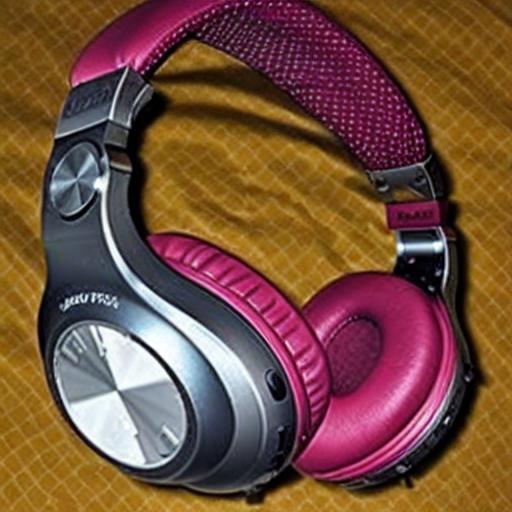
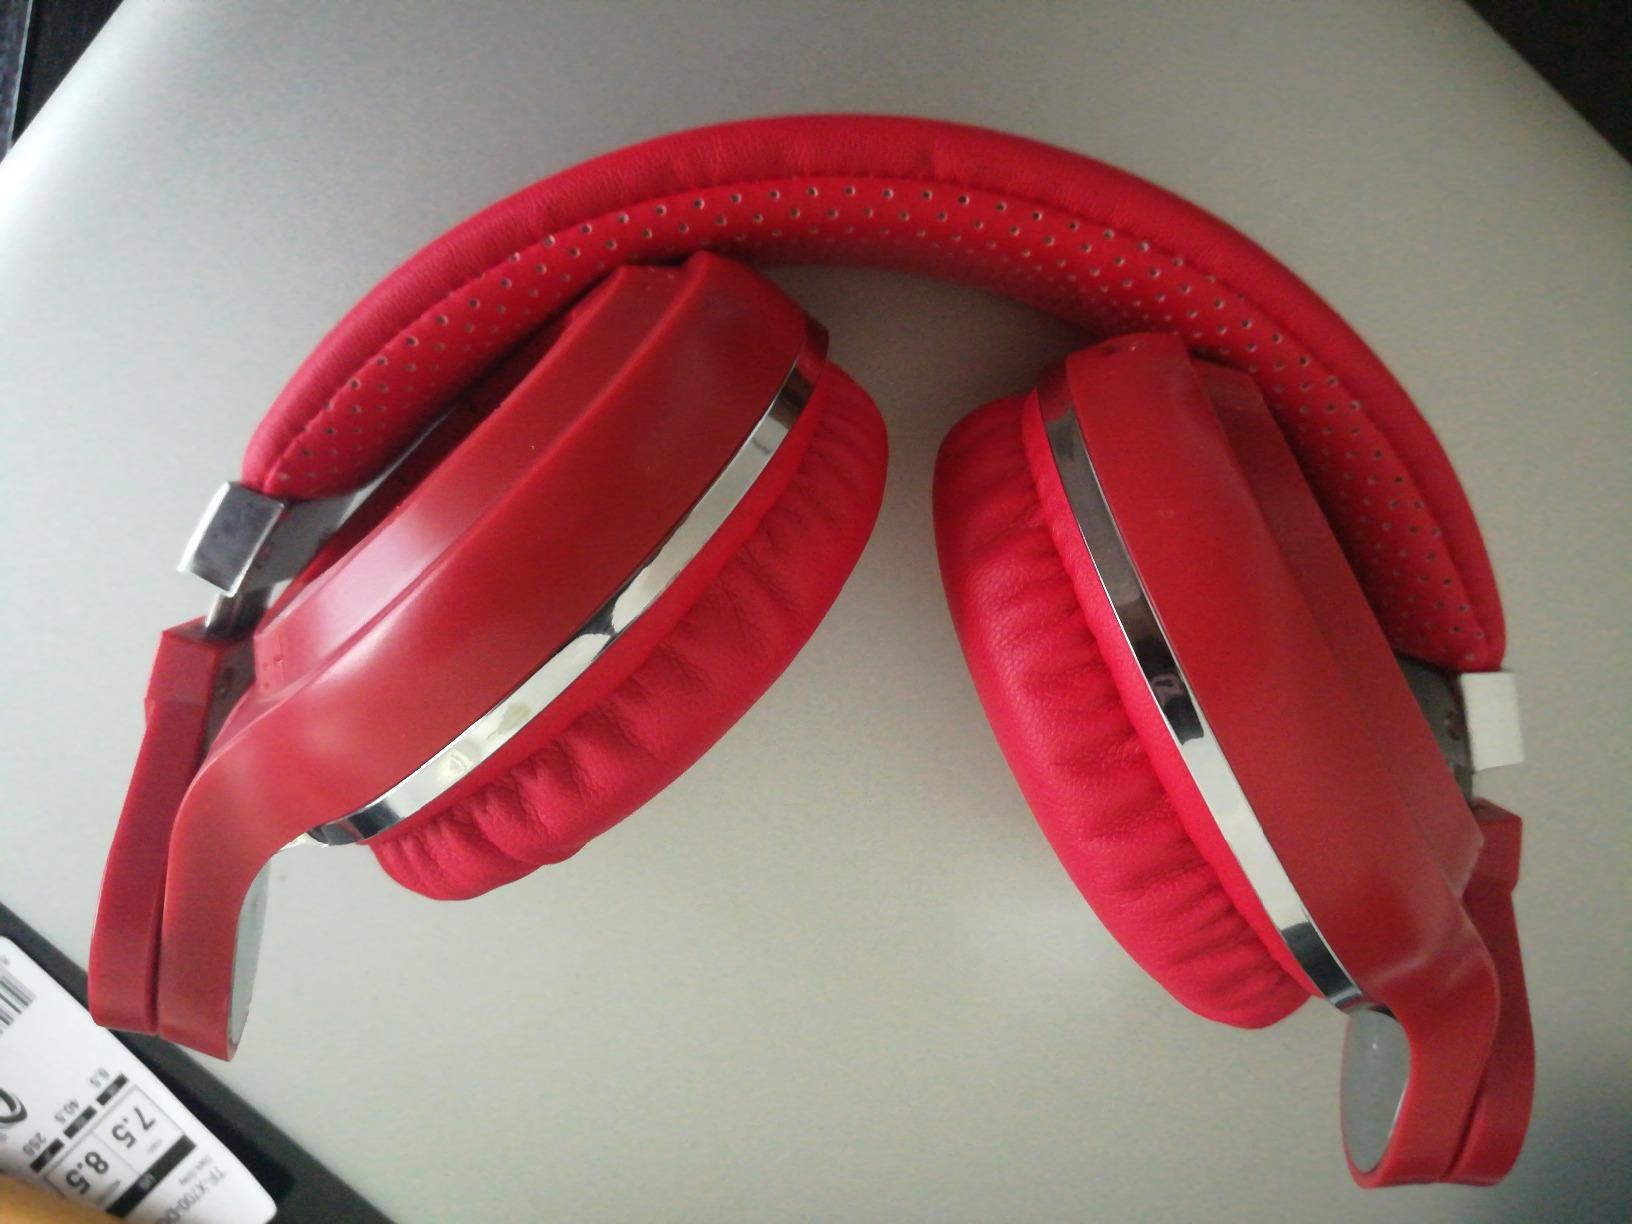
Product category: headphones
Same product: no